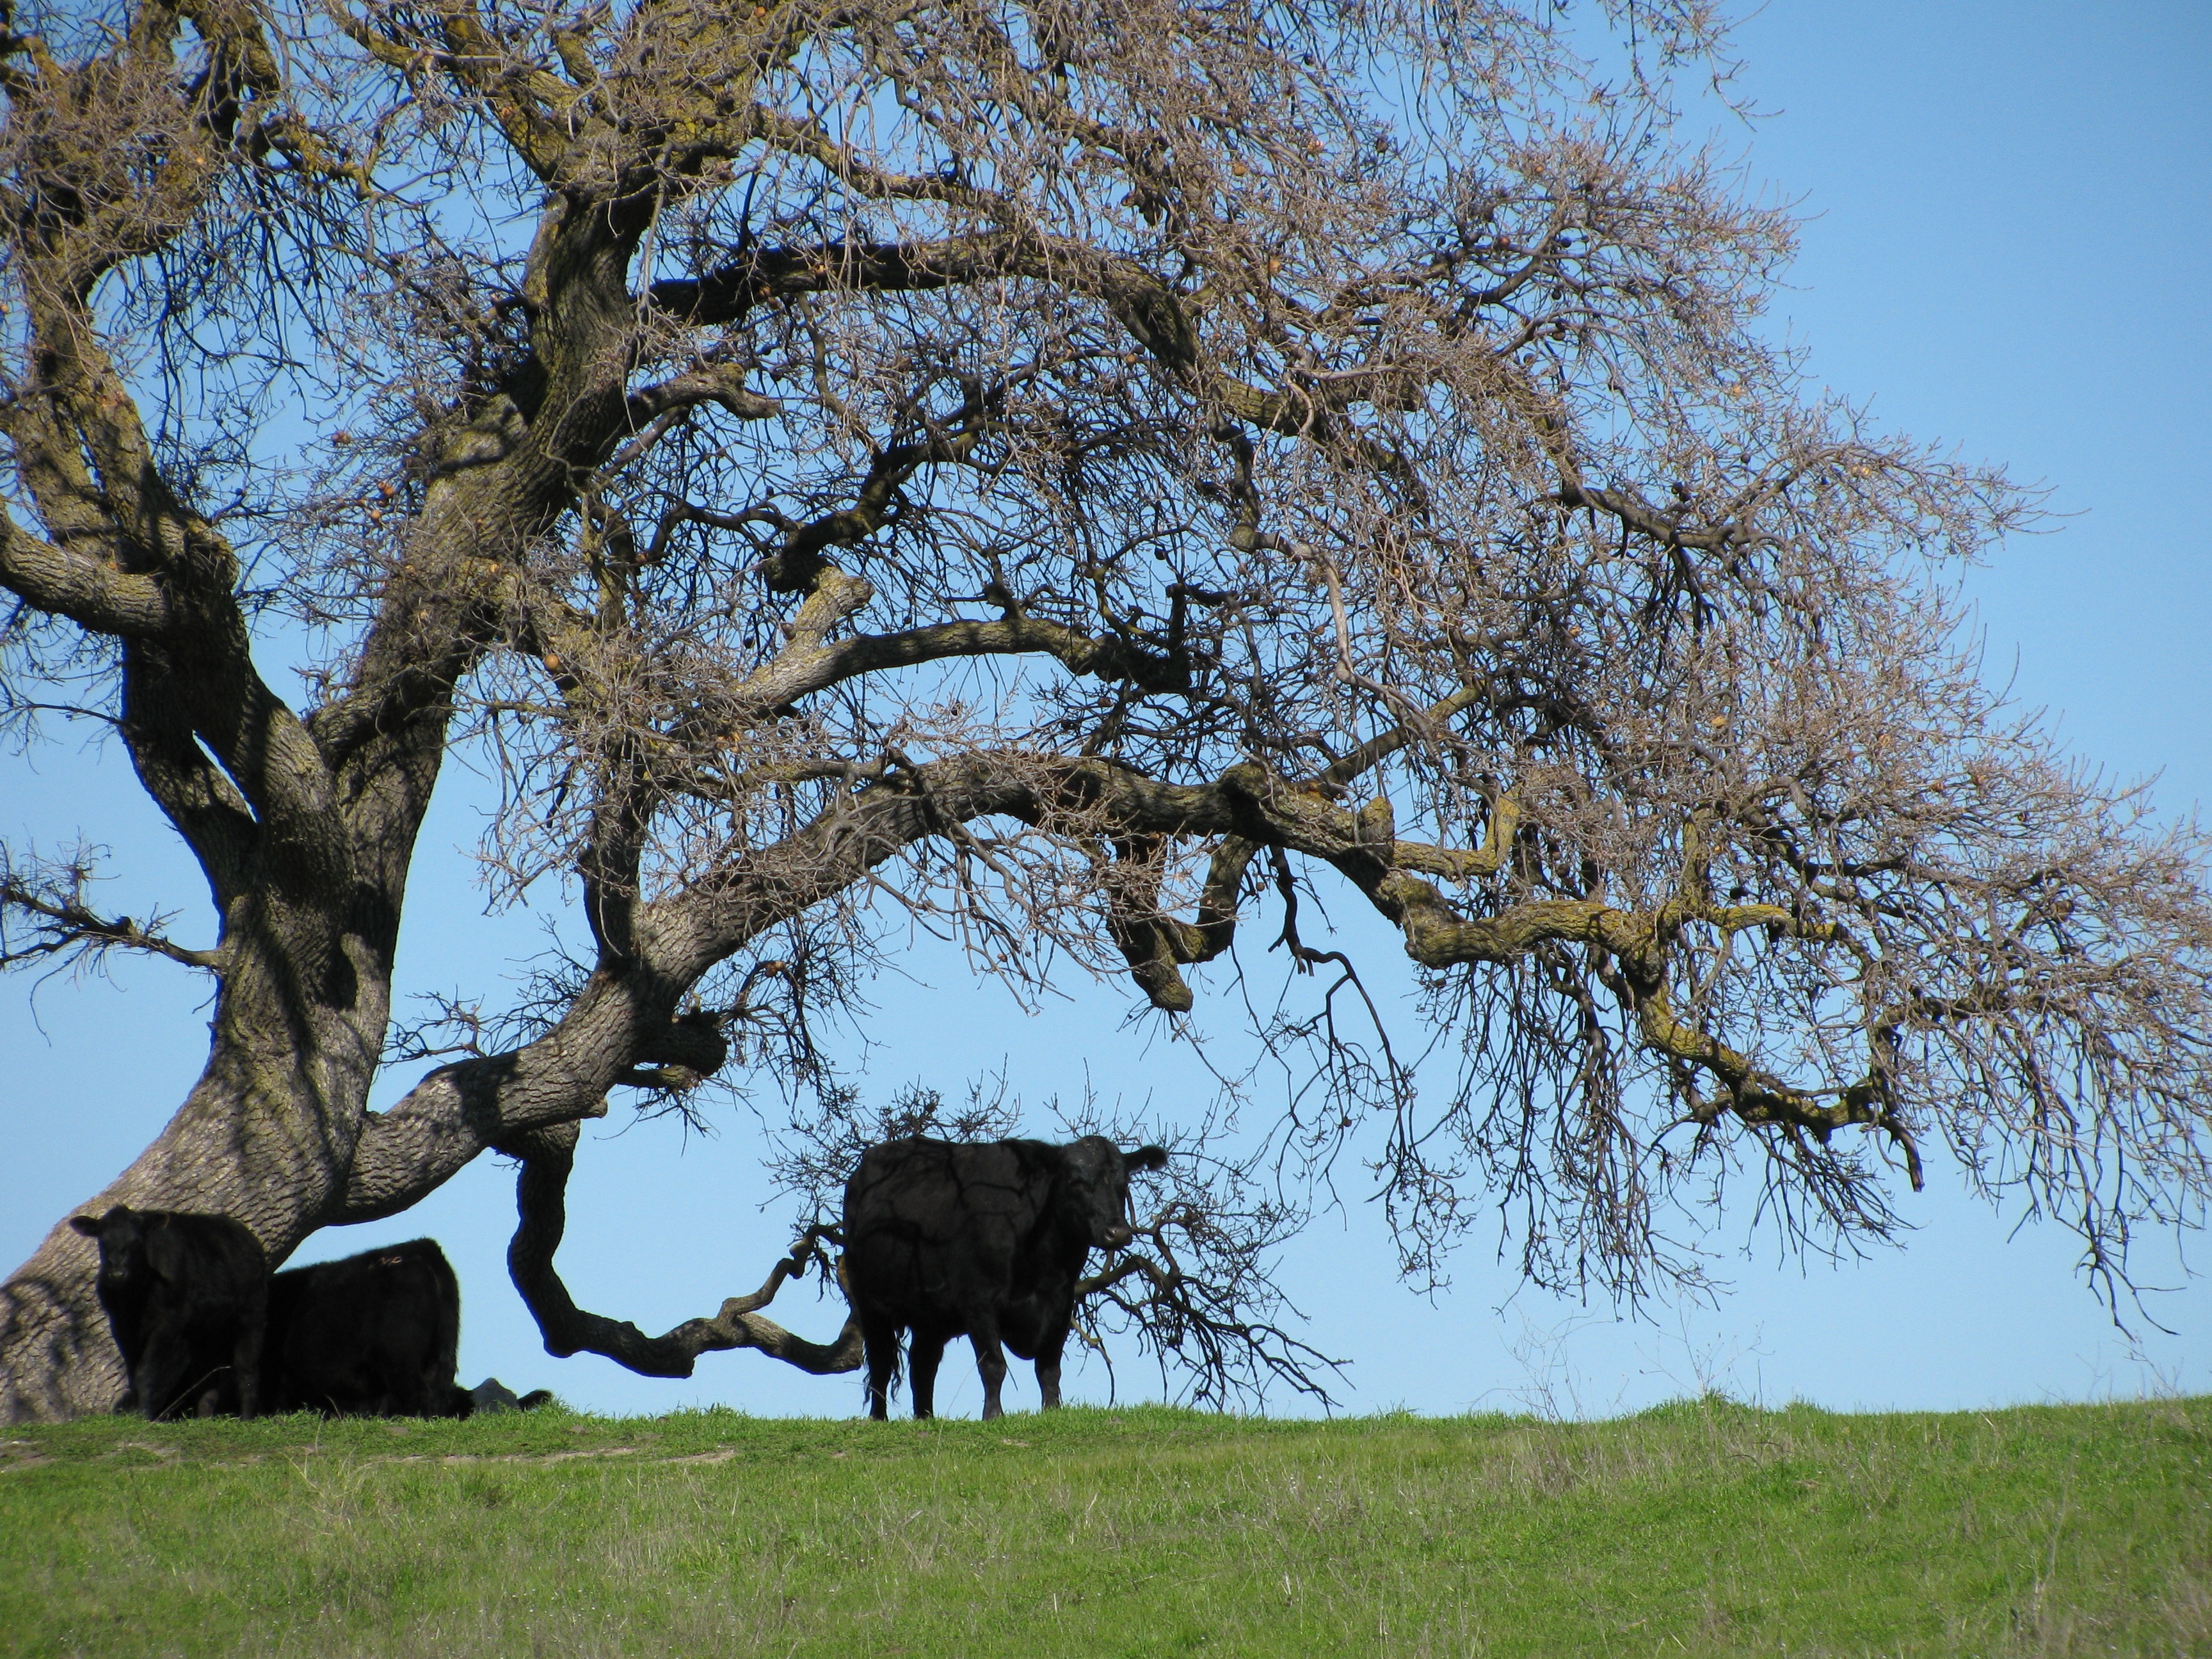
tree, branch, plant, field, flower, wildlife, grazing, livestock, agriculture, bovine, cows, rural area, ranching, woody plant, cattle like mammal